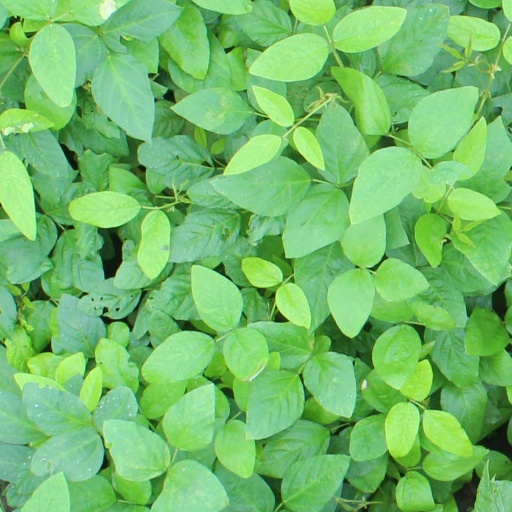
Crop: soybean